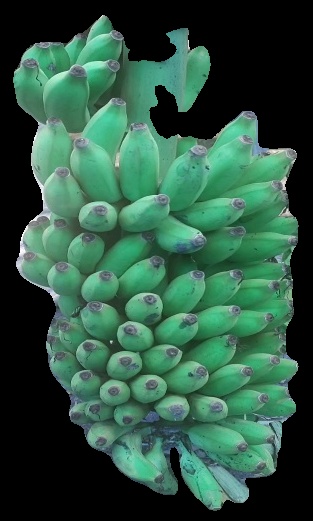
Variety: elakki-bale
Grade: grade2